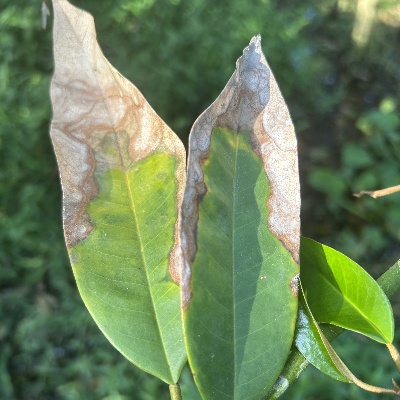
Label: Leaf_Colletotrichum